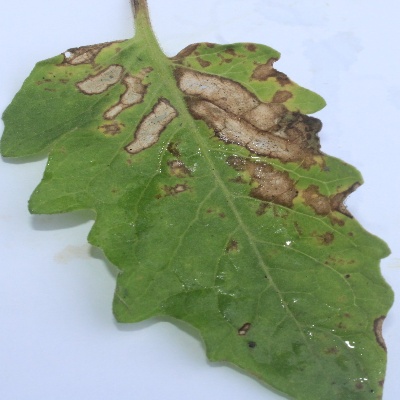
Crop: Tomato
Condition: septoria leaf spot